First Niagara Bank

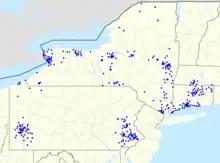
First Niagara branch footprint as of March 2013.

First Niagara, which had been eyeing an expansion into Pittsburgh for some time, was immediately ranked third in market share at 8%, ahead of the longer-established Dollar Bank and First Commonwealth Bank at six and five percent, respectively. First Niagara retained all National City employees at the acquired branches in the Pittsburgh and Erie areas, and established a regional office in Downtown Pittsburgh's 11 Stanwix Street tower.